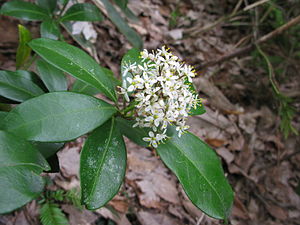
Skimmia
Japansk Skimmia (Skimmia japonica)